Gifford Pinchot

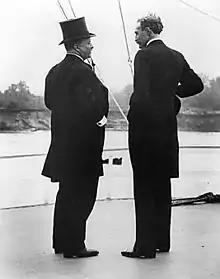
Theodore Roosevelt and Gifford Pinchot on the steamer "Mississippi", 1907

Pinchot's friend, Theodore Roosevelt, became president in 1901, and Pinchot became part of the latter's informal "Tennis Cabinet". Pinchot and Roosevelt shared the view that the federal government must act to regulate public lands and provide for the scientific management of public resources. In 1905, Roosevelt and Pinchot convinced Congress to establish the United States Forest Service, an agency charged with overseeing the country's forest reserves. As the first head of the Forest Service, Pinchot implemented a decentralized structure that empowered local civil servants to make decisions about conservation and forestry.